Lone Wolf and Cub: Baby Cart to Hades

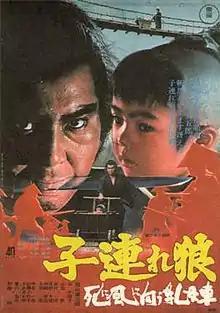

, is the third in a series of six Japanese martial arts films based on the long-running "Lone Wolf and Cub" manga series about Ogami Ittō, a wandering assassin for hire who is accompanied by his young son, Daigoro.